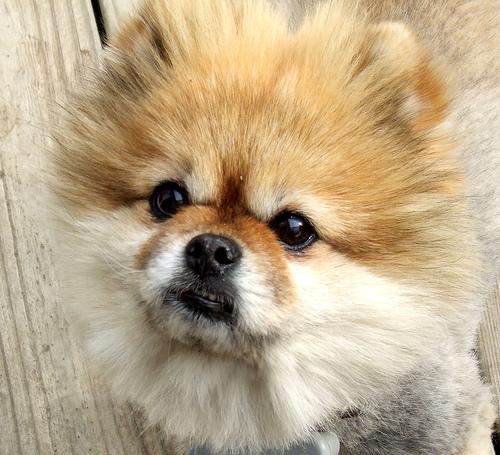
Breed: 1936-n000005-Pomeranian